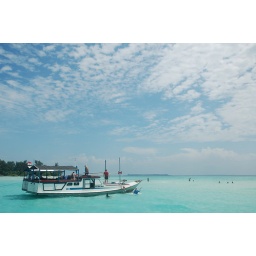
blue water as if sailing in the huge pool. Subhanallah..